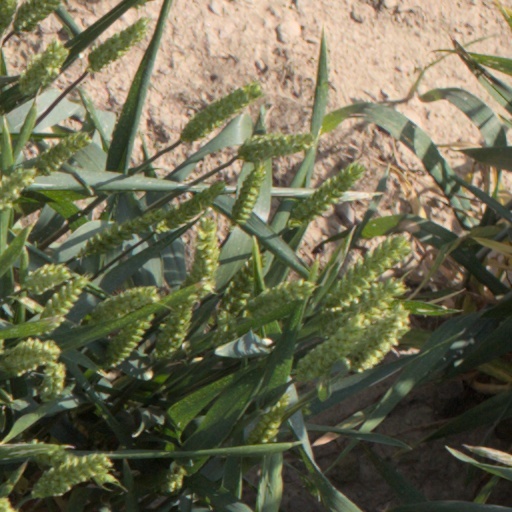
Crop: wheat